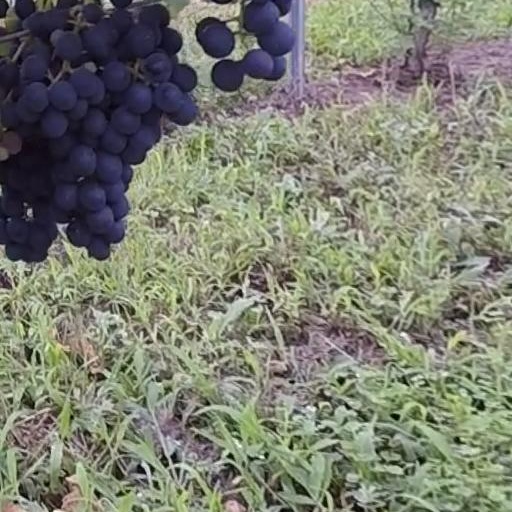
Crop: grape